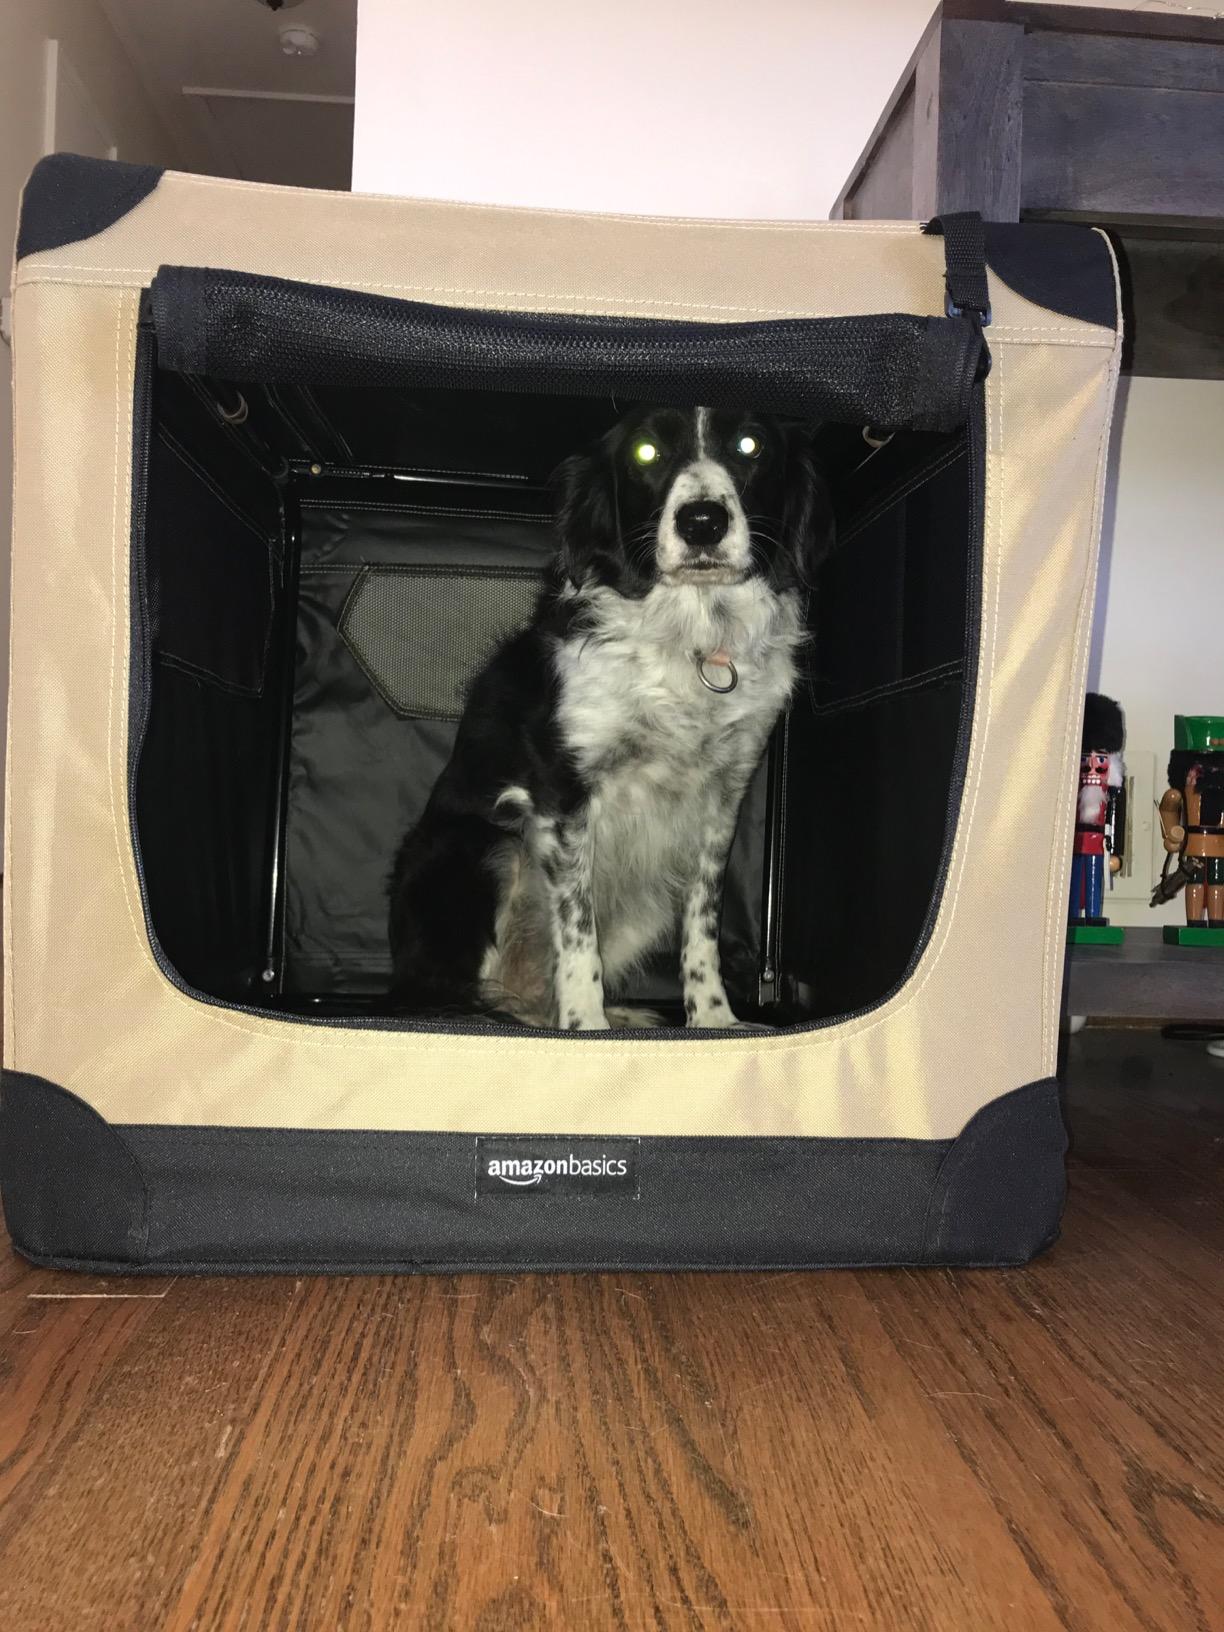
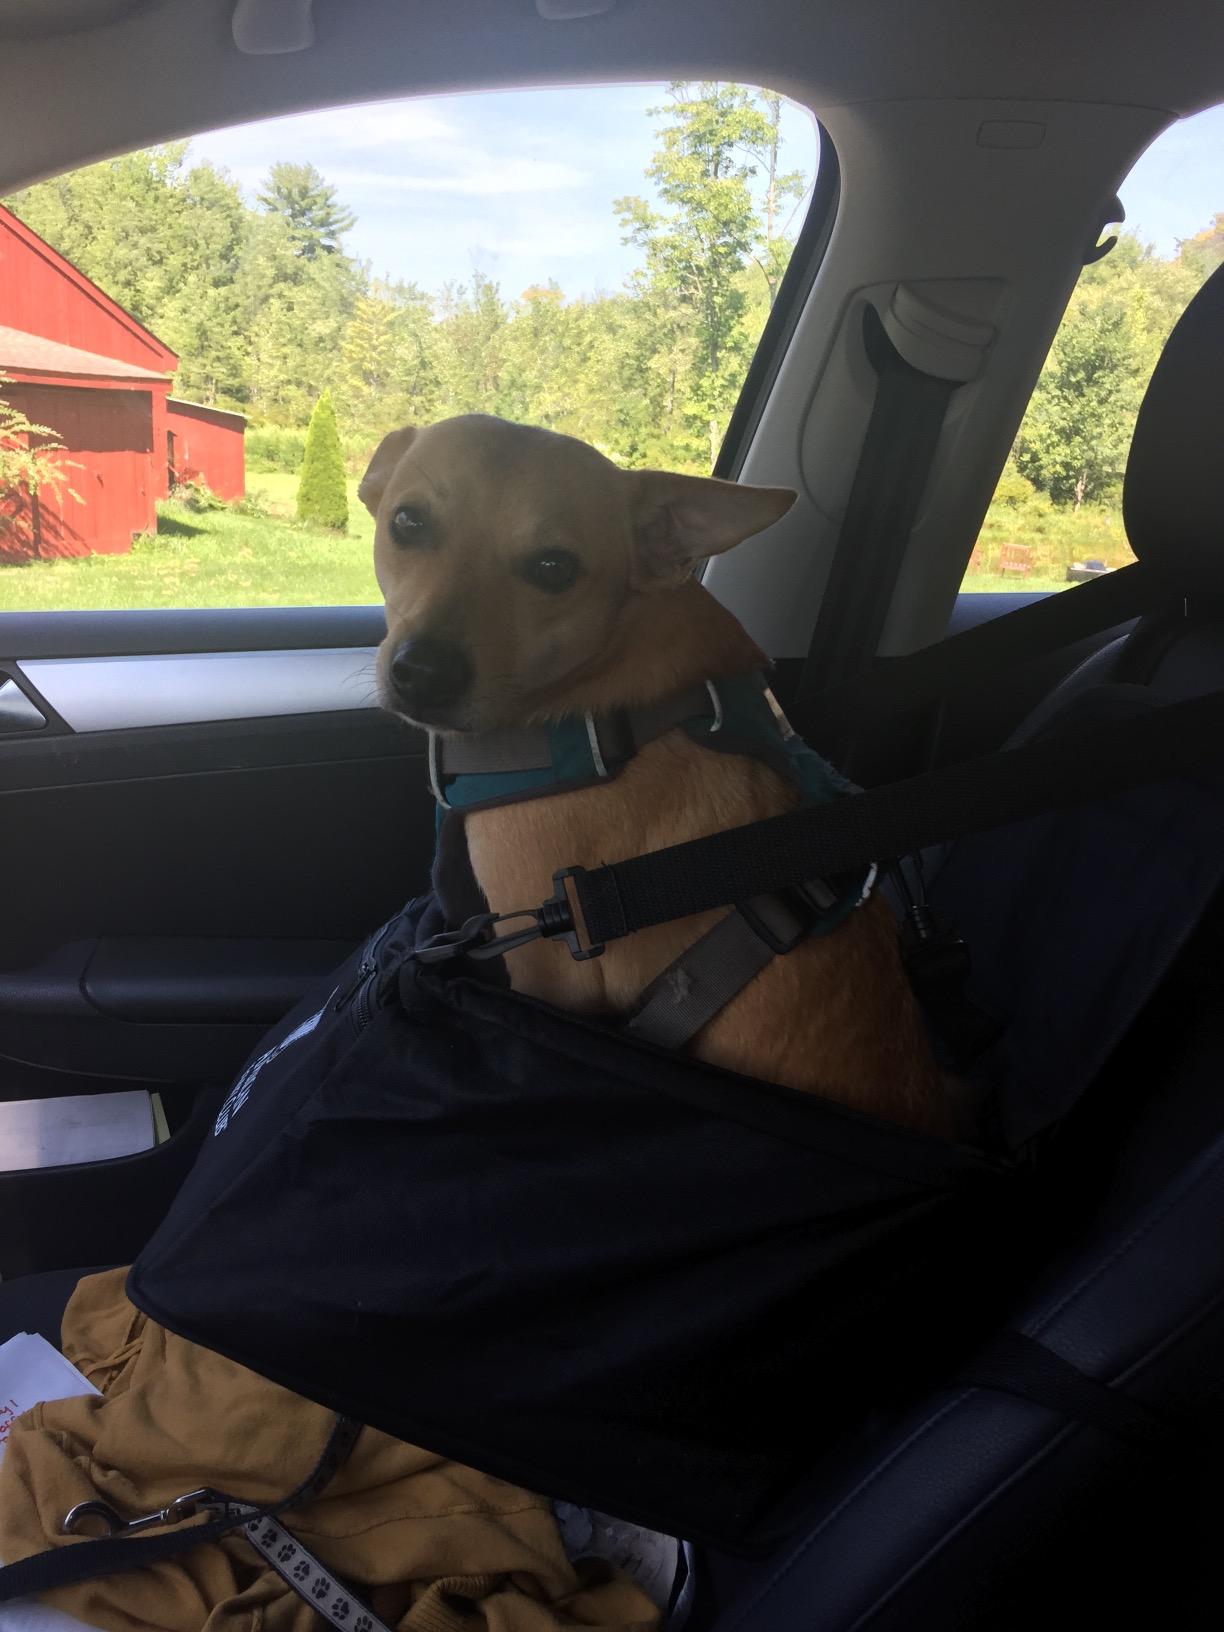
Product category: items_kennel
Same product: no